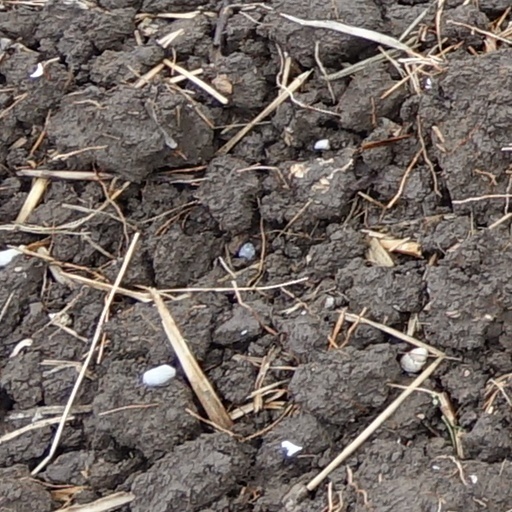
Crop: wheat